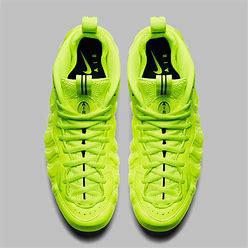
Brand: Nike
Model: Air Foamposite Pro